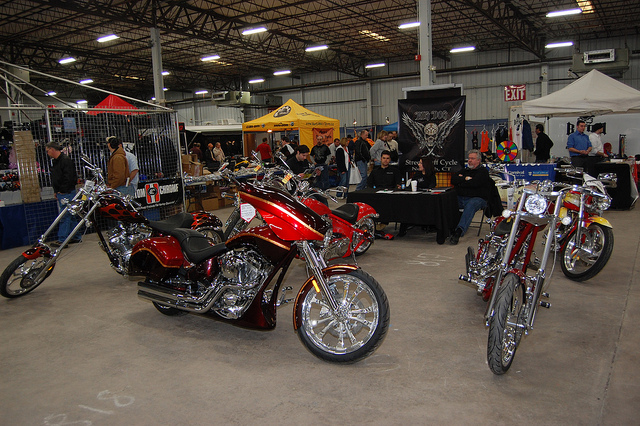
user: Given an image and a question. Answer the question in a short answer. Question: What are these objects? Short Answer:
assistant: motorcycle